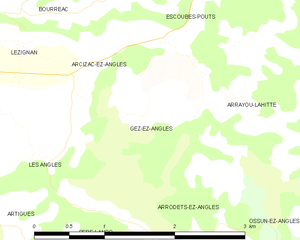
Gez-ez-Angles est une commune française située dans le département des Hautes-Pyrénées, en région Occitanie.